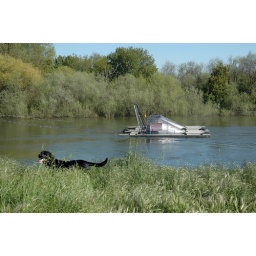
this si a fishtrap to count the number of fish in the river by &amp;quot;fish and game&amp;quot;